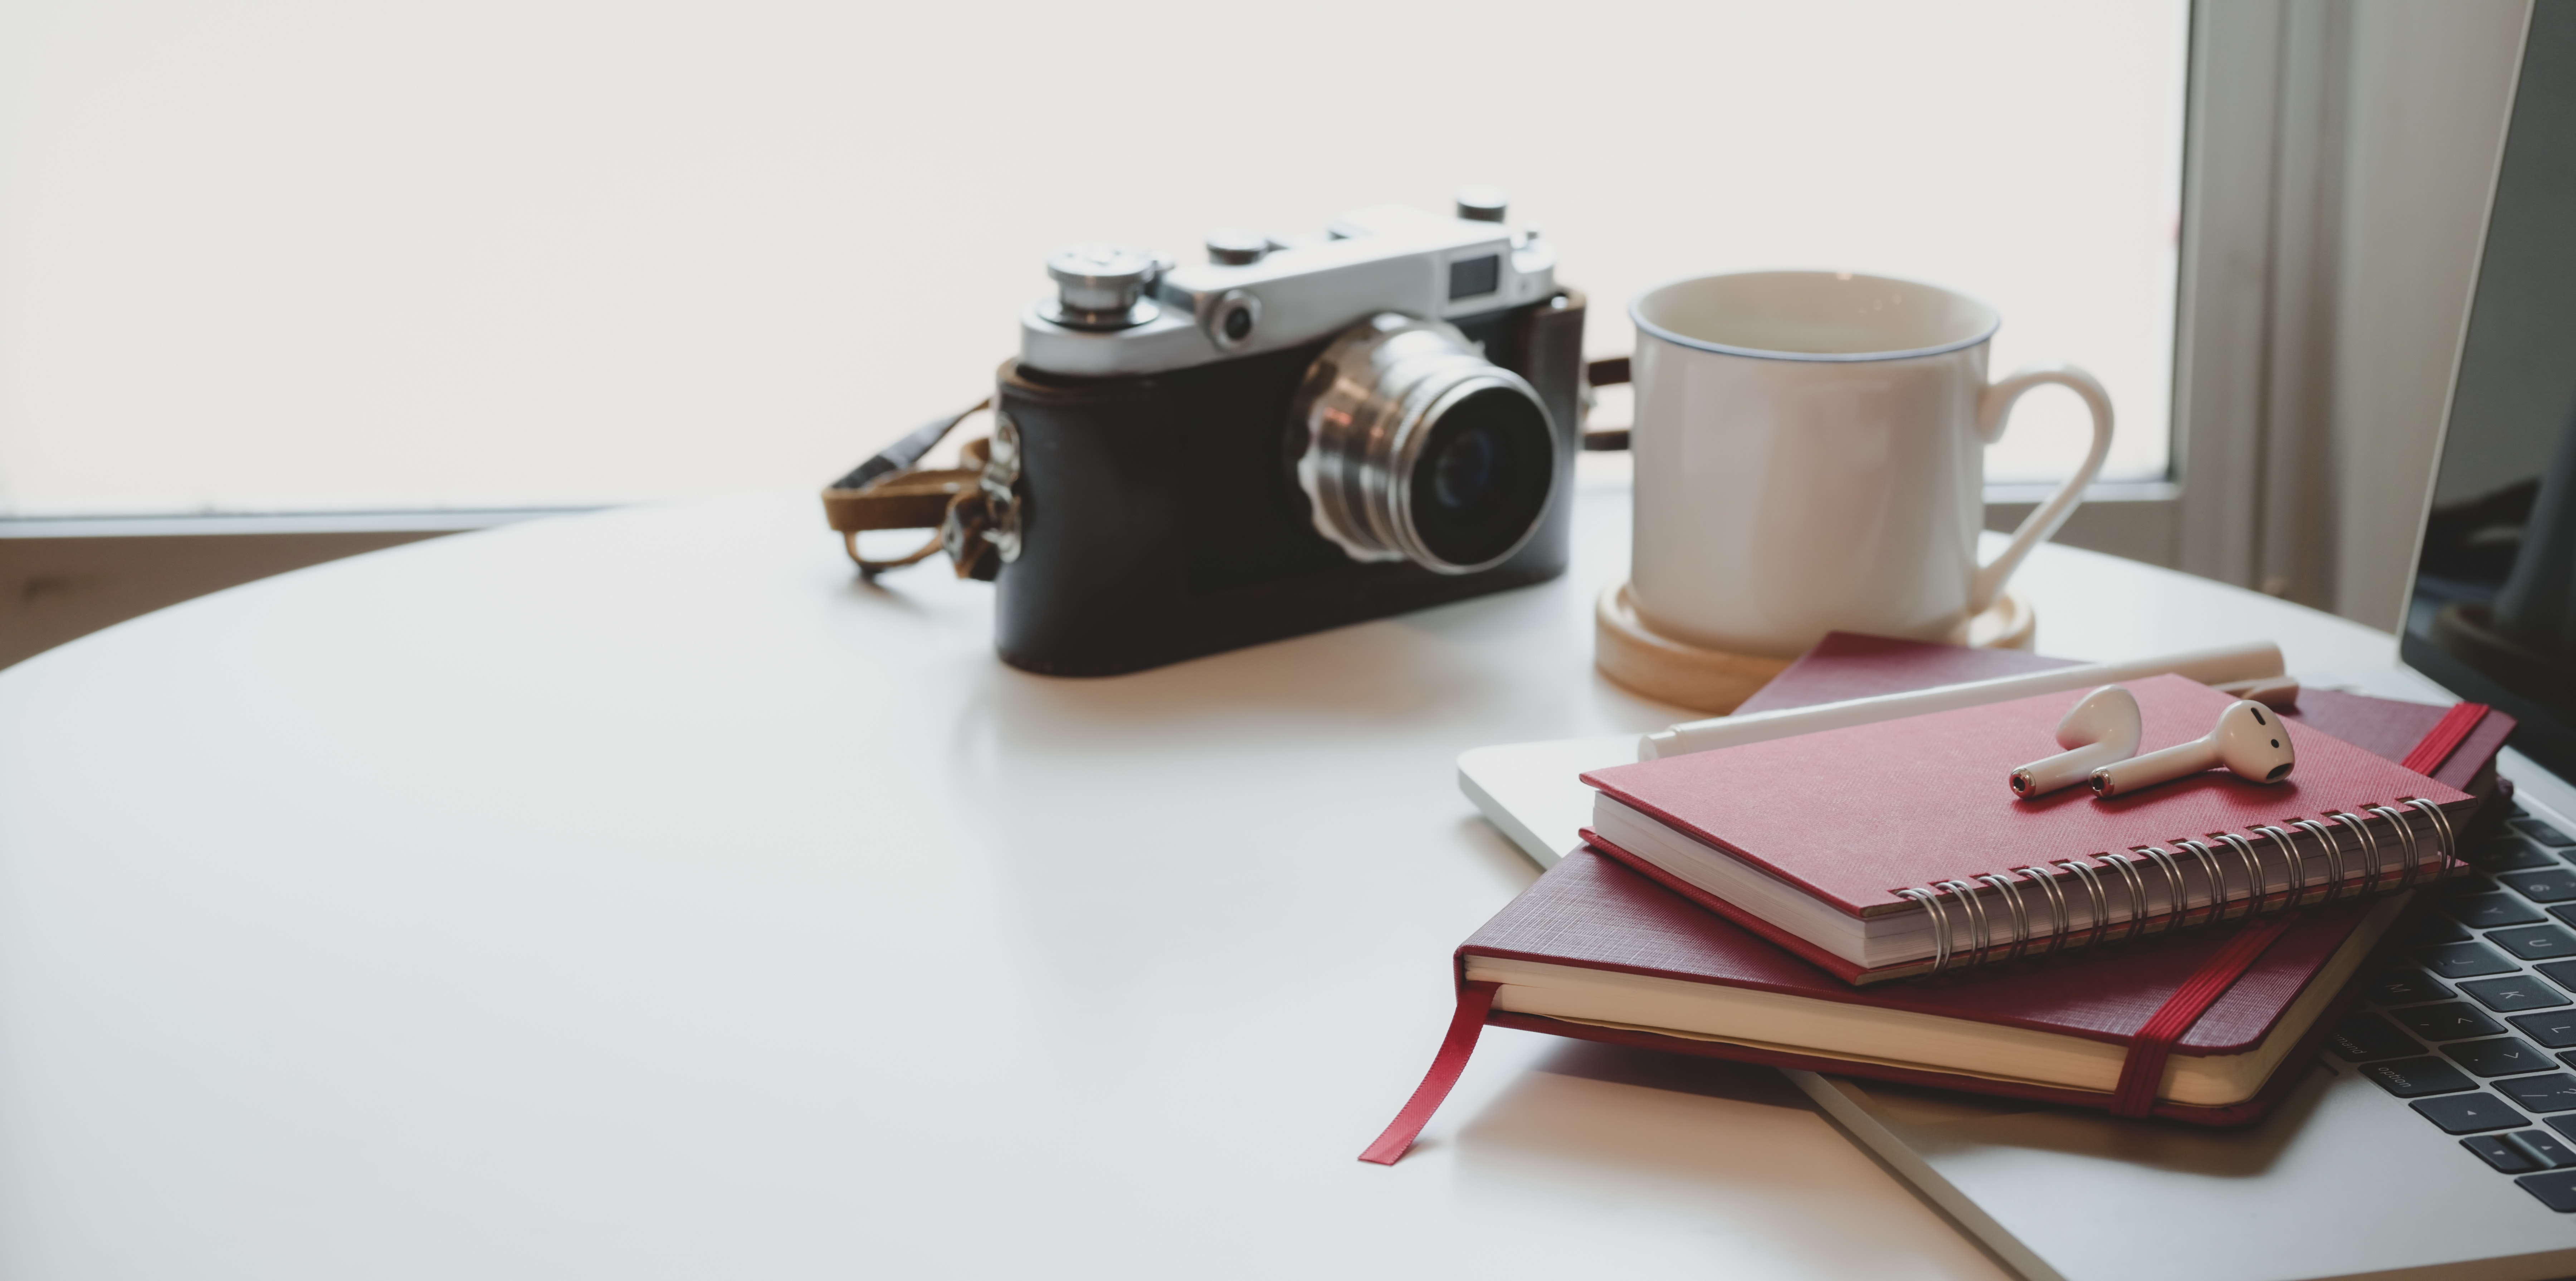
camera, coffee cup, cup, table, mug, office equipment, tableware, drinkware, still life photography, still life, paper